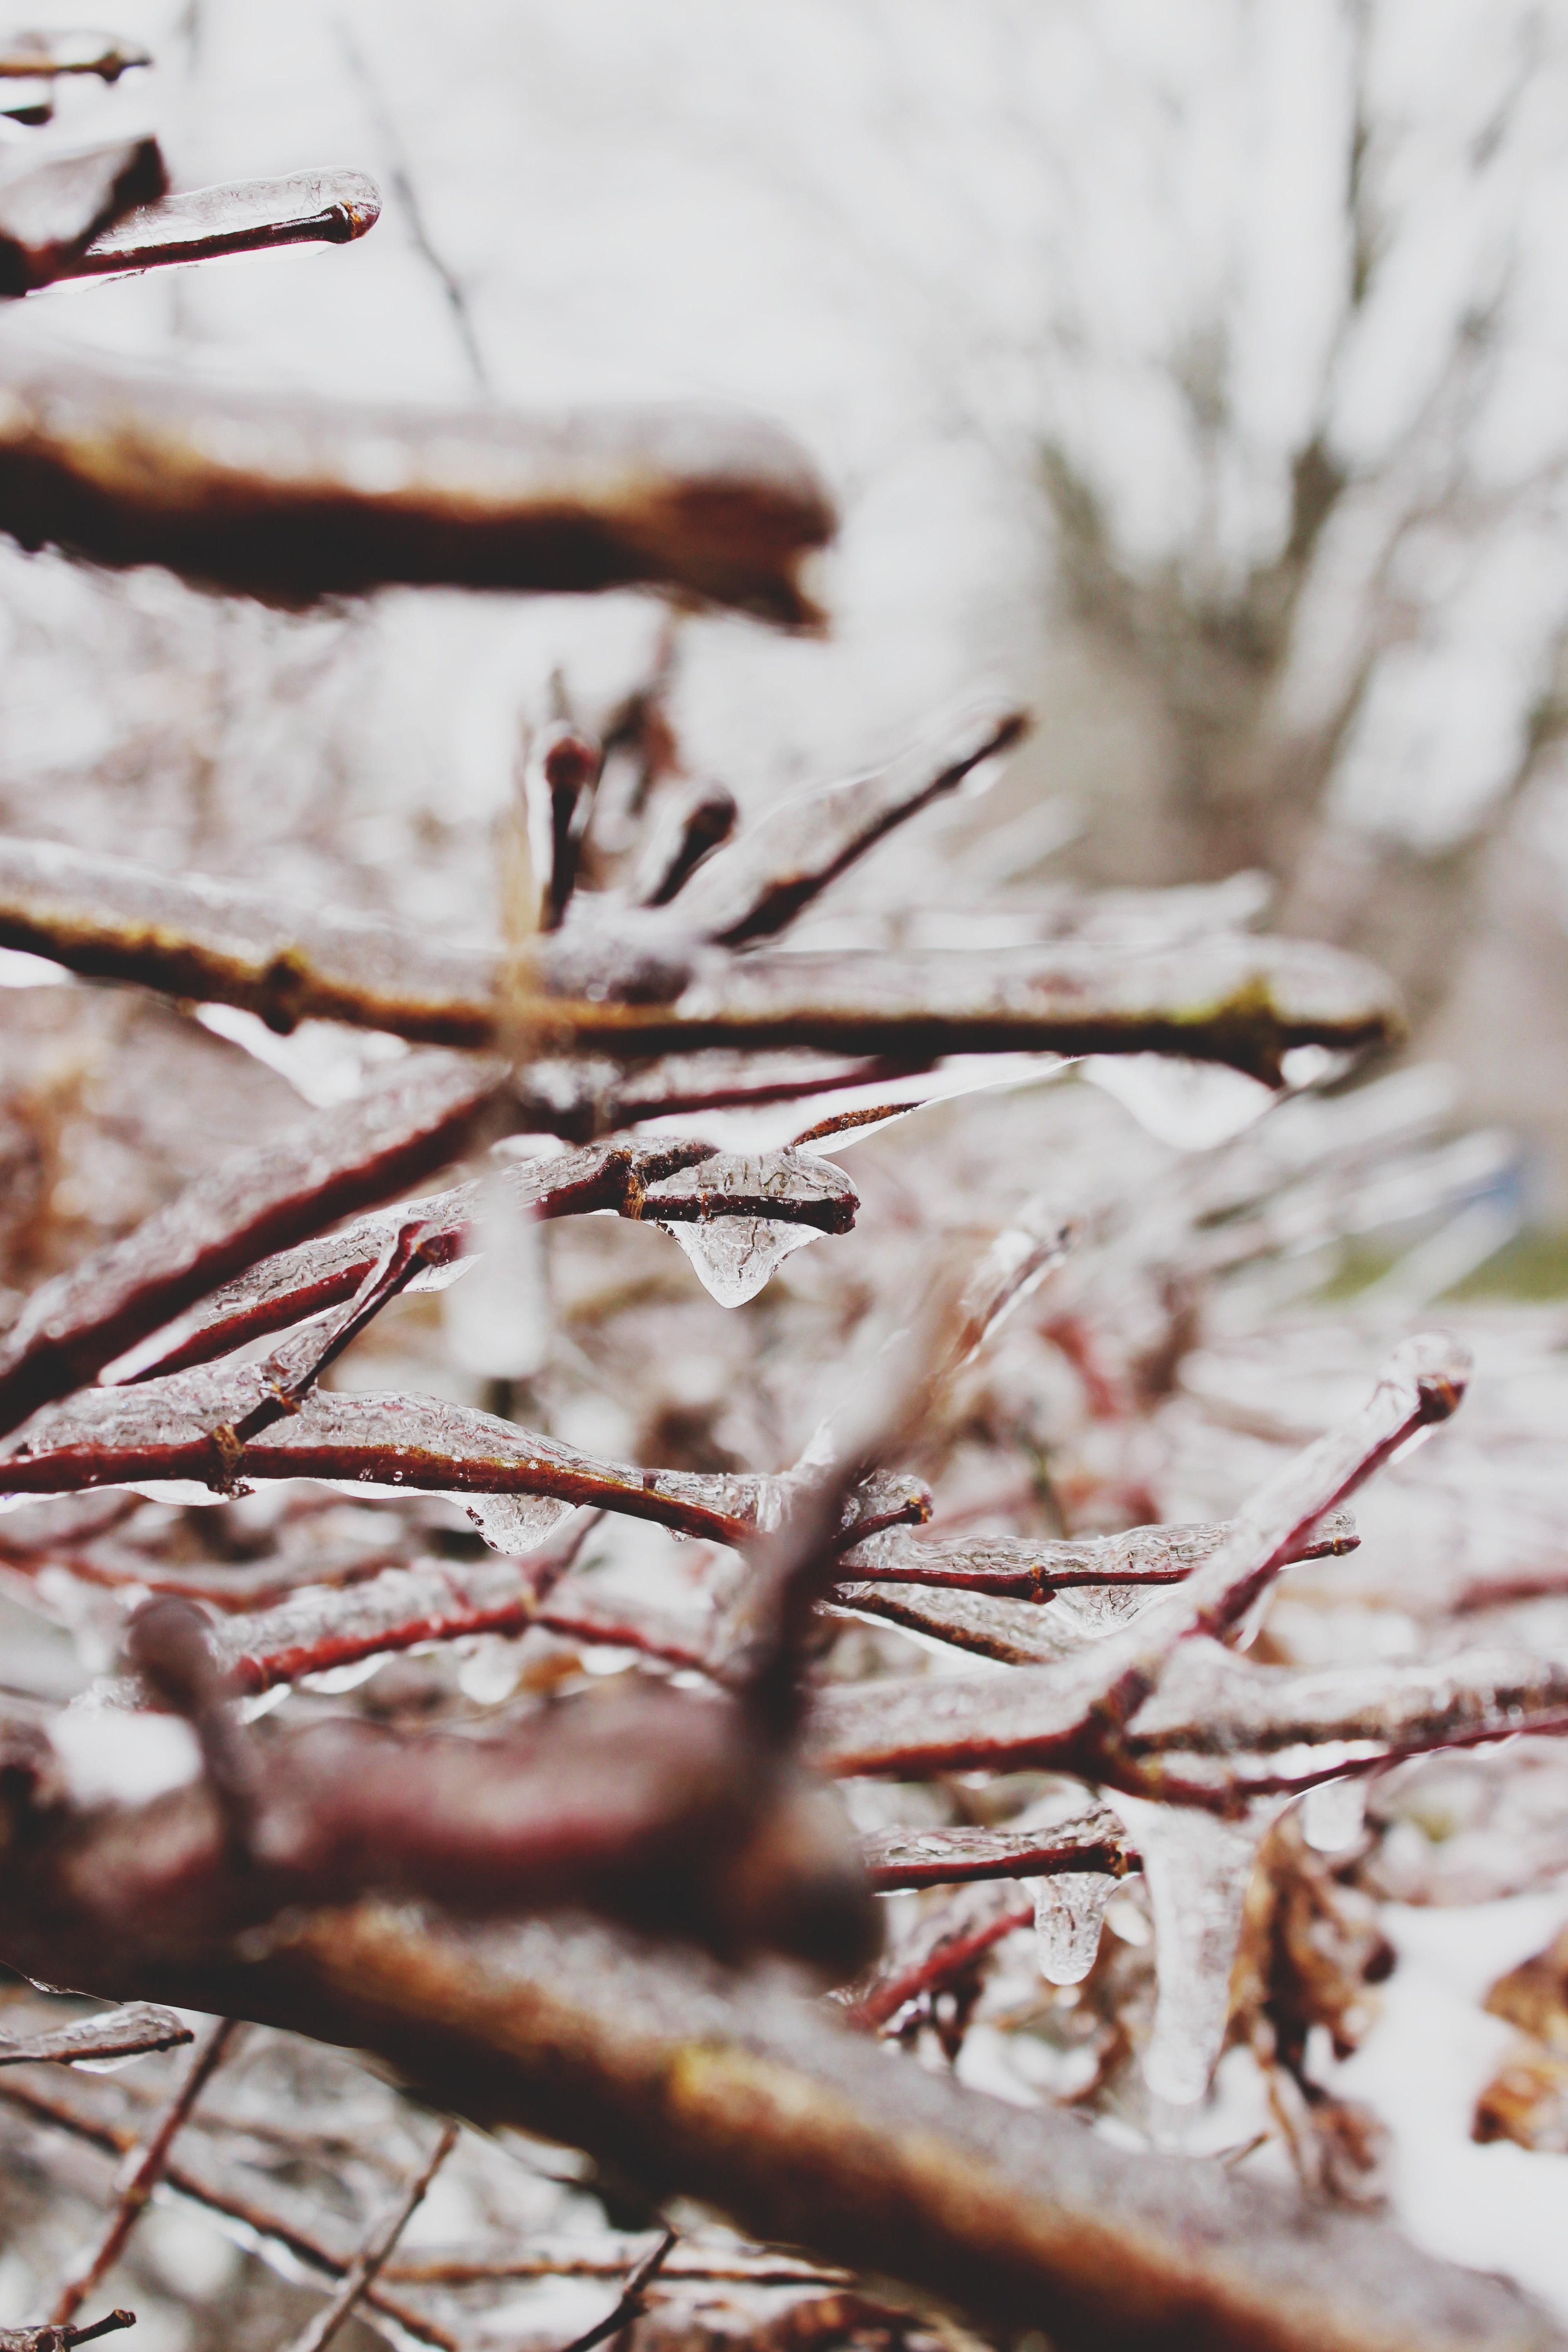
tree, nature, branch, blossom, snow, winter, plant, leaf, flower, frost, ice, spring, autumn, weather, season, twig, close up, freezing, woody plant